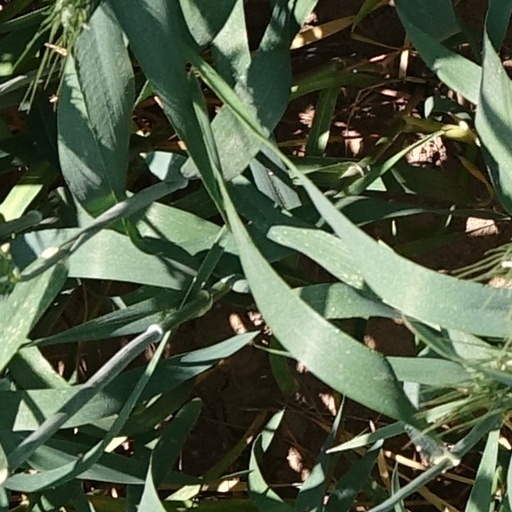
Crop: wheat